Luther Terry

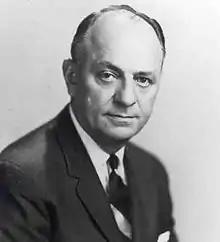
Terry in the early 1960s

Luther Leonidas Terry (September 15, 1911March 29, 1985) was an American physician and public health official. He was appointed the ninth Surgeon General of the United States from 1961 to 1965, and is best known for his warnings against the dangers and the impact of tobacco use on health.